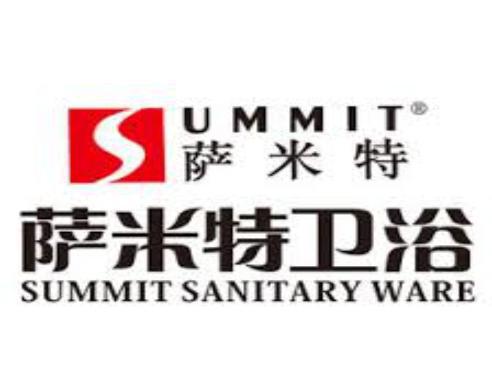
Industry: Others